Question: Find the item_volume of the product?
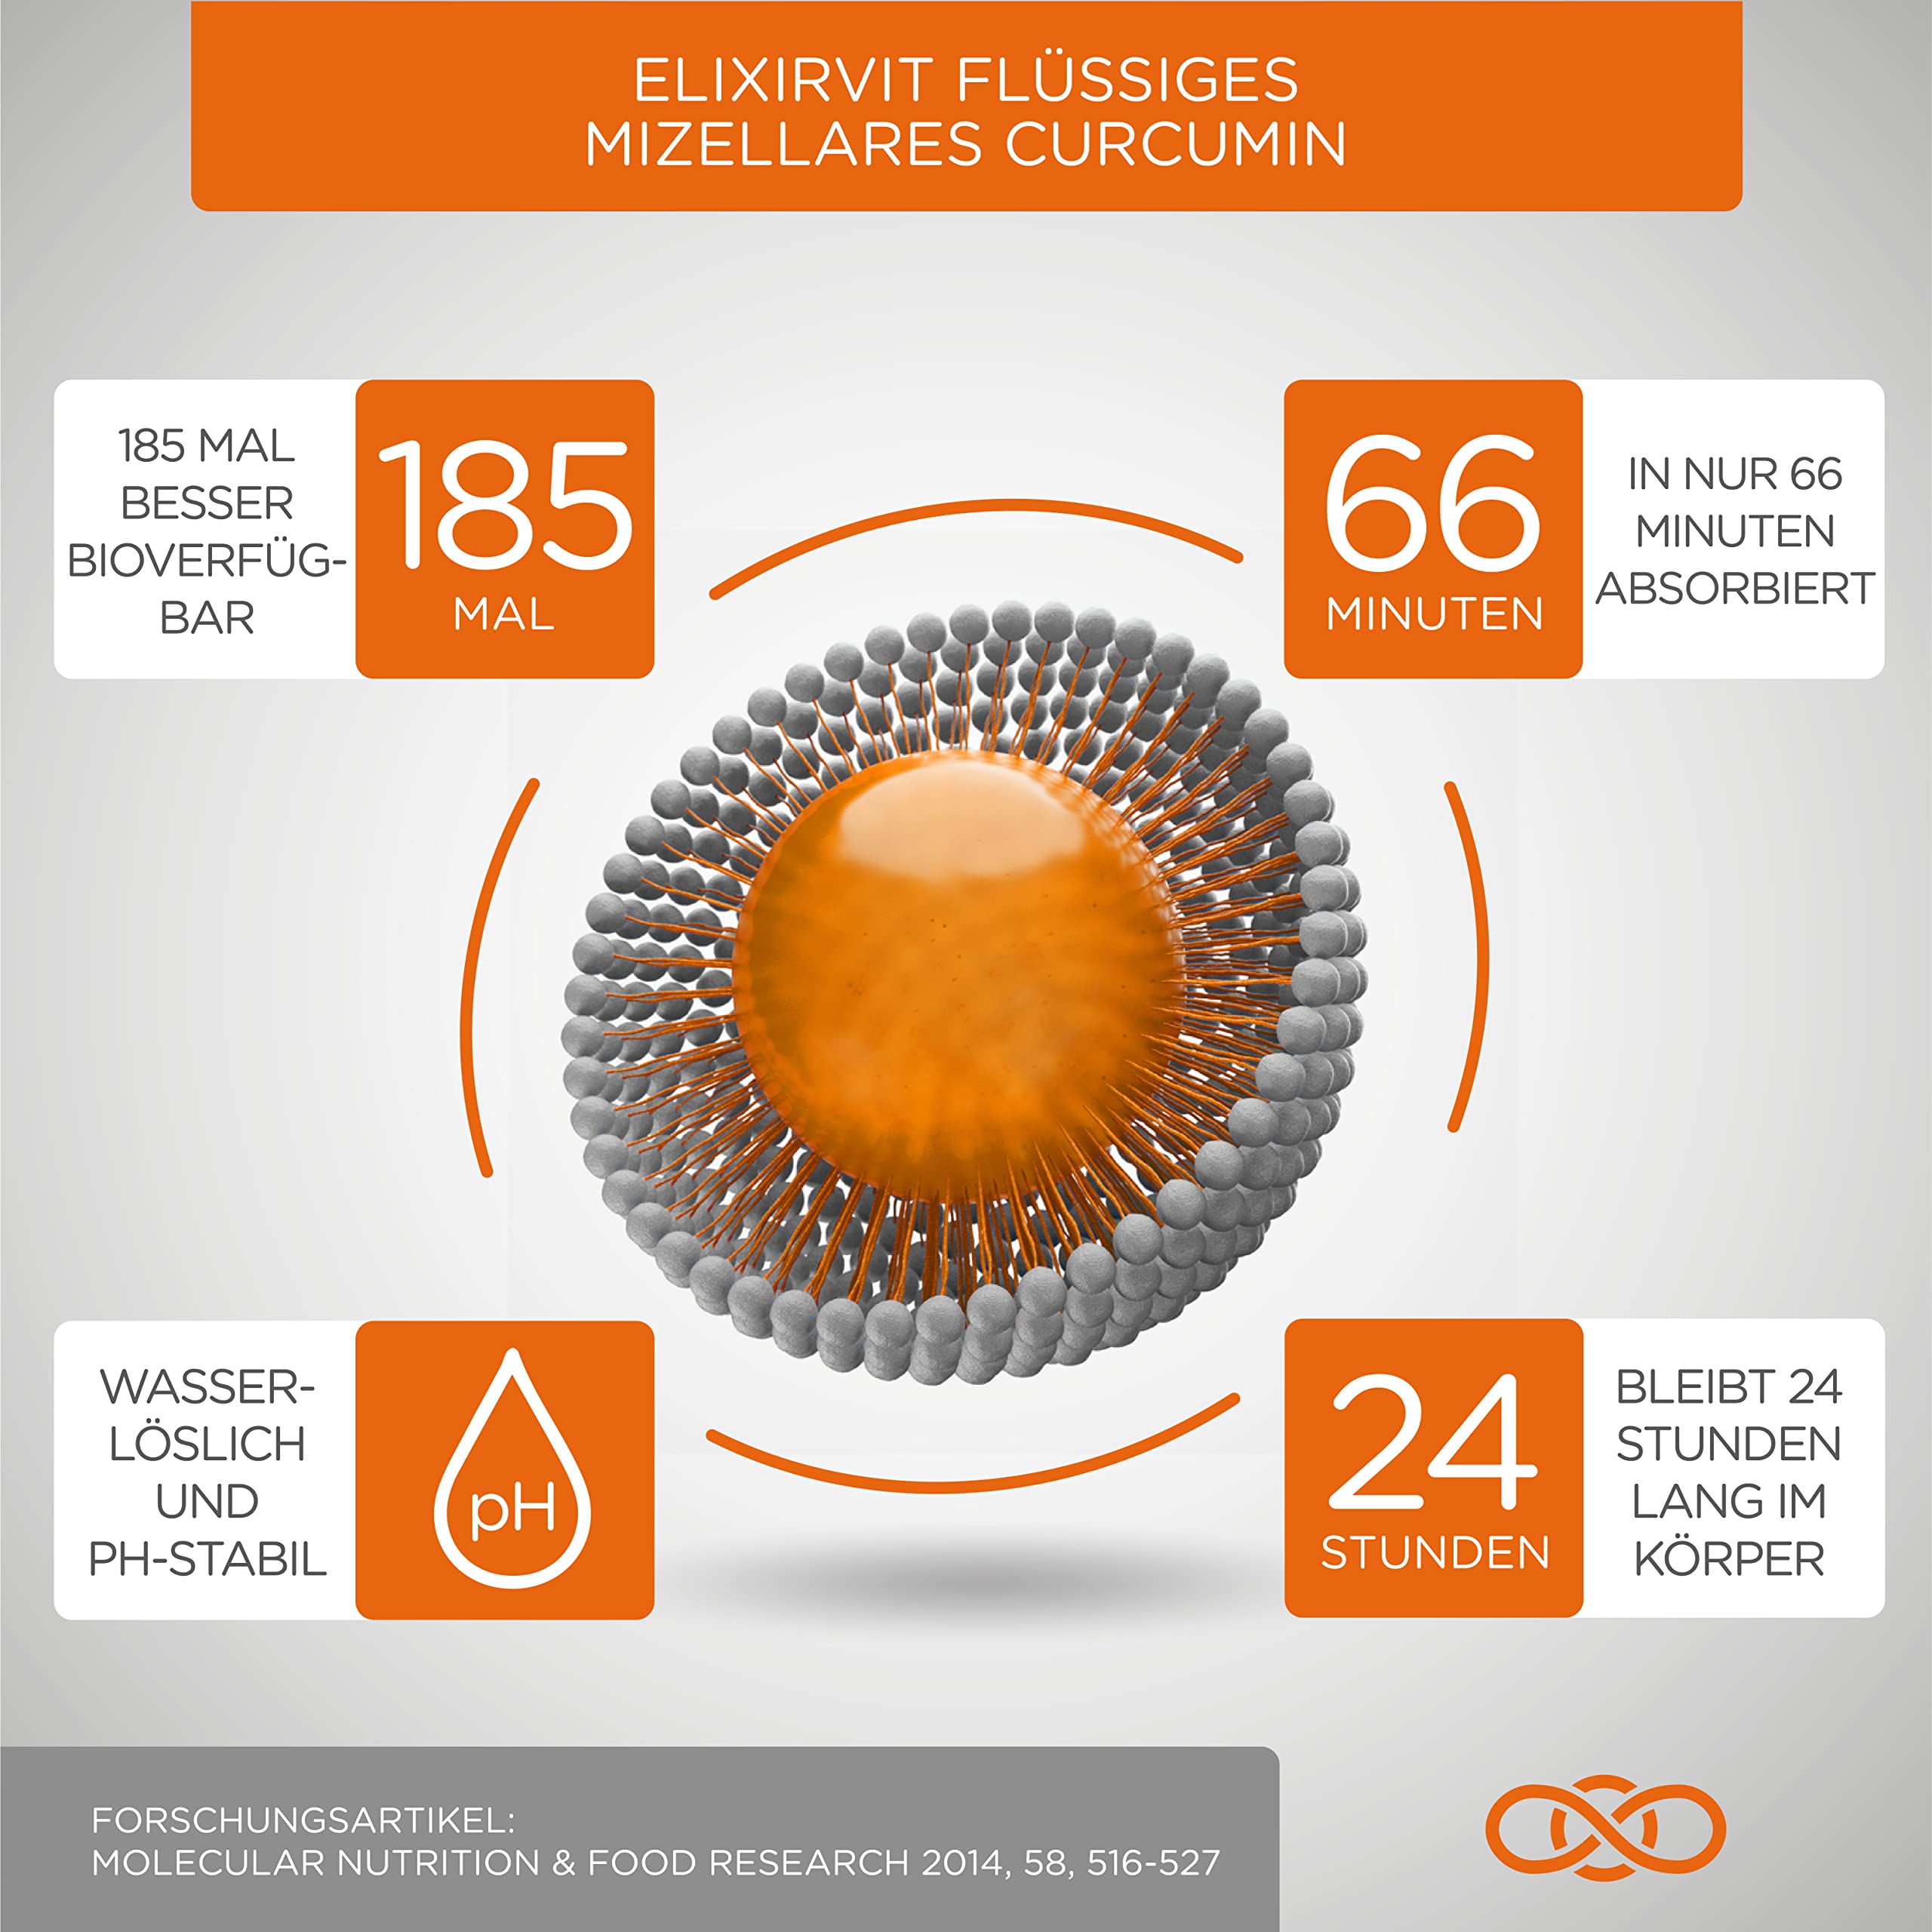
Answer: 185.0 millilitre